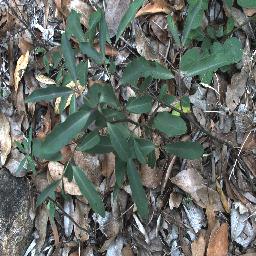
Label: rubber_vine